Posters in the Soviet Union

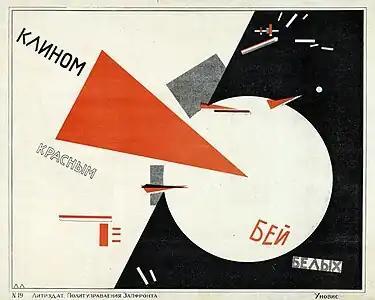
"Beat the Whites with the Red Wedge" (1919), El Lissitzky

In the 1920s, posters diversified to spotlight a variety of subjects and to promote government initiatives surrounding industrialization, health and children's welfare, and literacy (especially among women), among other priorities. Subject matter shifted from a focus on an immediate enemy to a focus on "persuading [viewers] of the benefits of whatever was the subject of that particular poster". At this point, posters again began being used to advertise state-produced products and to suggest that such products were readily available, normal to obtain, and superior to foreign goods. In many cases, posters directly linked socialism to the social programs or goods being promoted. Posters were used to discourage alcohol consumption beginning in the 1920s and continuing until the late 1980s.